Percha Creek Bridge

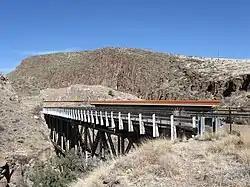

The Percha Creek Bridge near Hillsboro, New Mexico formerly brought New Mexico State Road 90 NM 90 over Percha Creek.